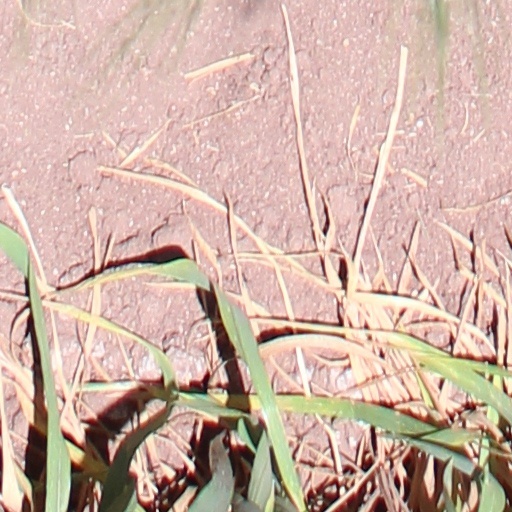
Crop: wheat